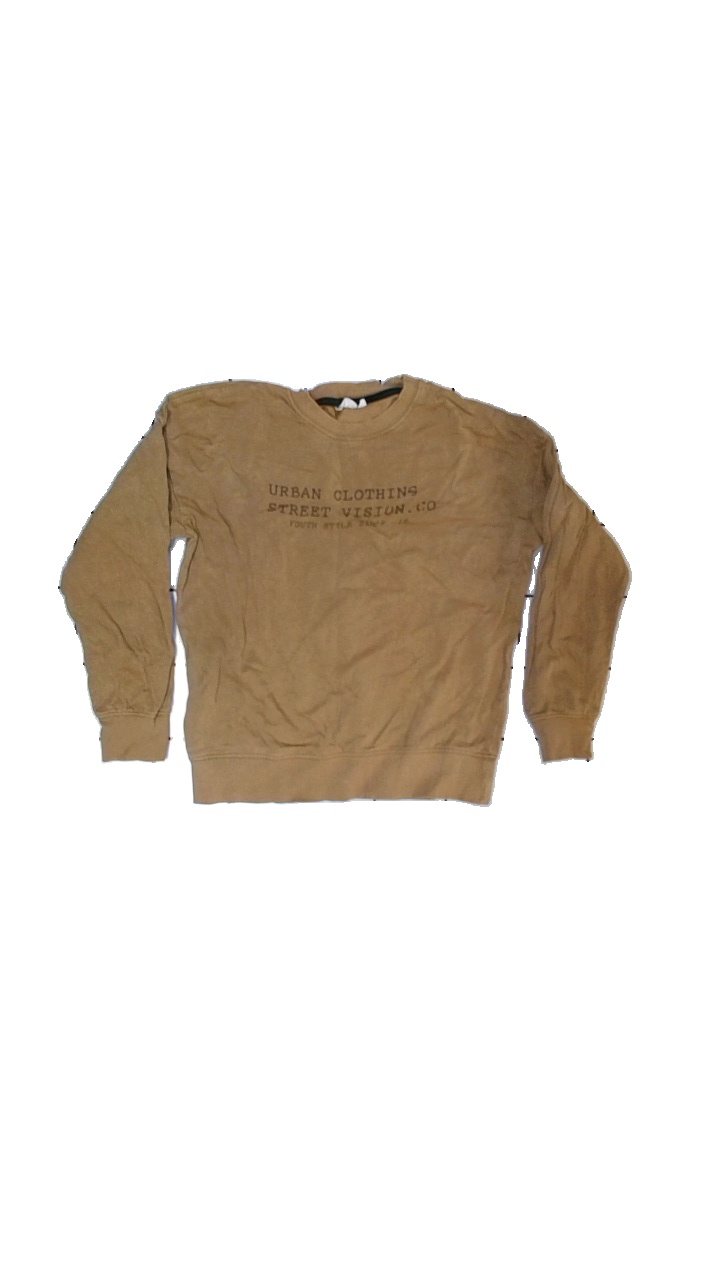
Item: Sweater (Ladies)
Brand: Kappahl
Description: Brown sweater with text
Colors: Brown, Black
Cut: Regular, C-collar
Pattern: Other
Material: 100% cotton
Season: All
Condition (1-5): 4
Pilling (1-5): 5
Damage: White stain
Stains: Minor
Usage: Reuse
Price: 50-100